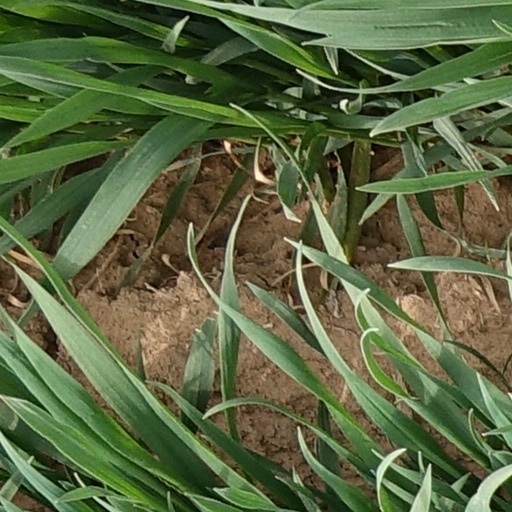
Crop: wheat